Exercise Reforger

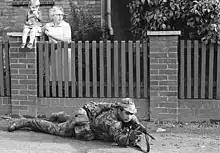
A German woman and child watching a British Army soldier in their village during Reforger 80

Exercise Reforger 1988 is held to be the largest exercise during the Cold War. Involving around 125,000 troops, it was billed as the largest European ground maneuver since World War II.